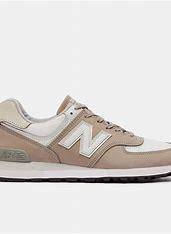
Brand: New
Model: Balance 576